Gusau

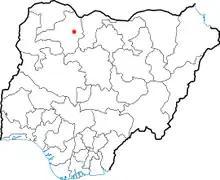
location of Gusau

Gusau district was one of the Districts that emerged following the jihad movement of the nineteenth century in Hausa land, led by the legendary Sheikh Usman dan Fodio. It was founded around 1799 by Mallam Muhammadu Sambo Dan Ashafa, a disciple of dan Fodio. Gusau district only became prominent after the fall of Yandoto in 1806.